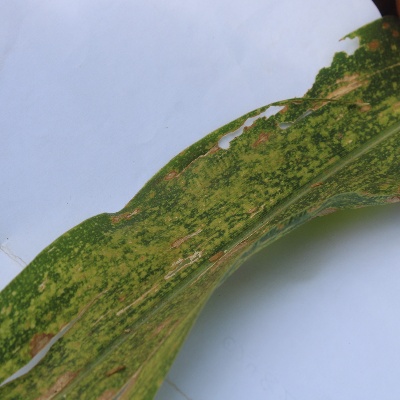
Crop: Maize
Condition: leaf spot